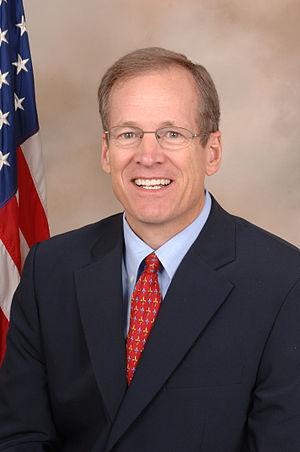
John Heddens Kingston dit Jack Kingston est un homme politique américain, ancien représentant des États-Unis pour la 1ʳᵉ circonscription de Géorgie, au sud-est de l'État, de 1993 à 2015. Il est membre du Parti Républicain et a fait partie de la direction de la Chambre quand il était vice-président de la Republican Conference.